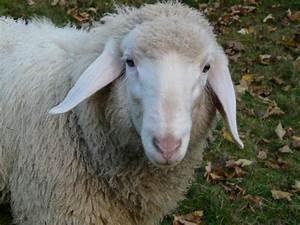
sheep